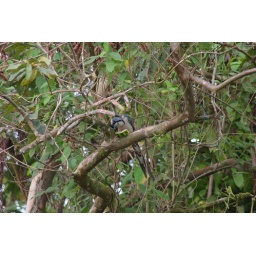
Pretty blue birds (yeah, I need to find out the technical name) near La Fortuna, Costa Rica. December 2007